Juliet Burke

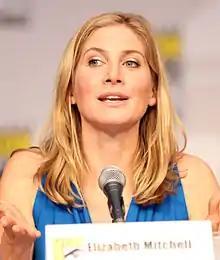
Elizabeth Mitchell (pictured in 2010) played Juliet on "Lost" since the third season

Elizabeth Mitchell was cast as a new series regular on "Lost" in late July, 2006. Her character, Dr. Juliet Burke, was conceived by the writers as the bridge between the Others and the survivors as well as the next possible love interest for Jack, though her arc was further developed and expanded upon as the story progressed. Mitchell commented, "They needed a bridge between Ben and everyone else, and they needed someone to come in and be a little salt in the oyster of Jack and Kate."